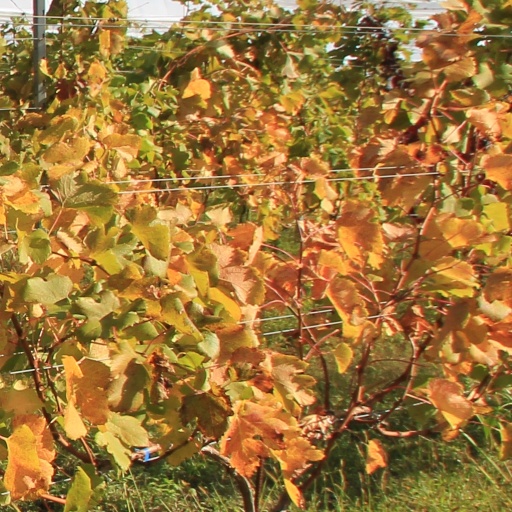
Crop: grape